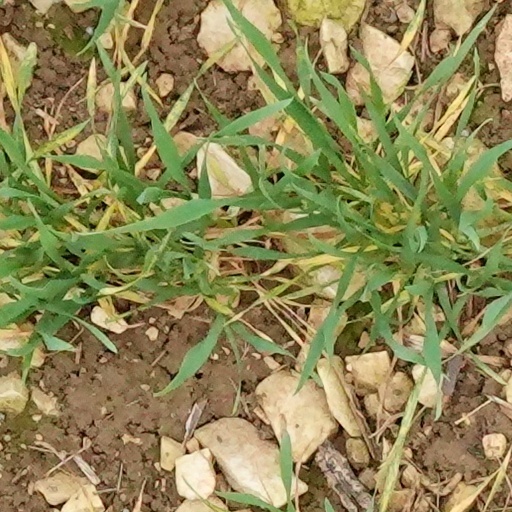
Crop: wheat